Guy Martin

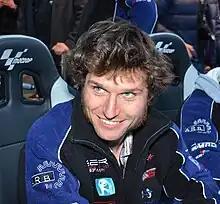
Martin at the 2014 Bol d'Or

Guy Martin (born 4 November 1981) is a British former motorcycle racer, heavy vehicle mechanic and television presenter. He retired from motorcycle racing in July 2017.